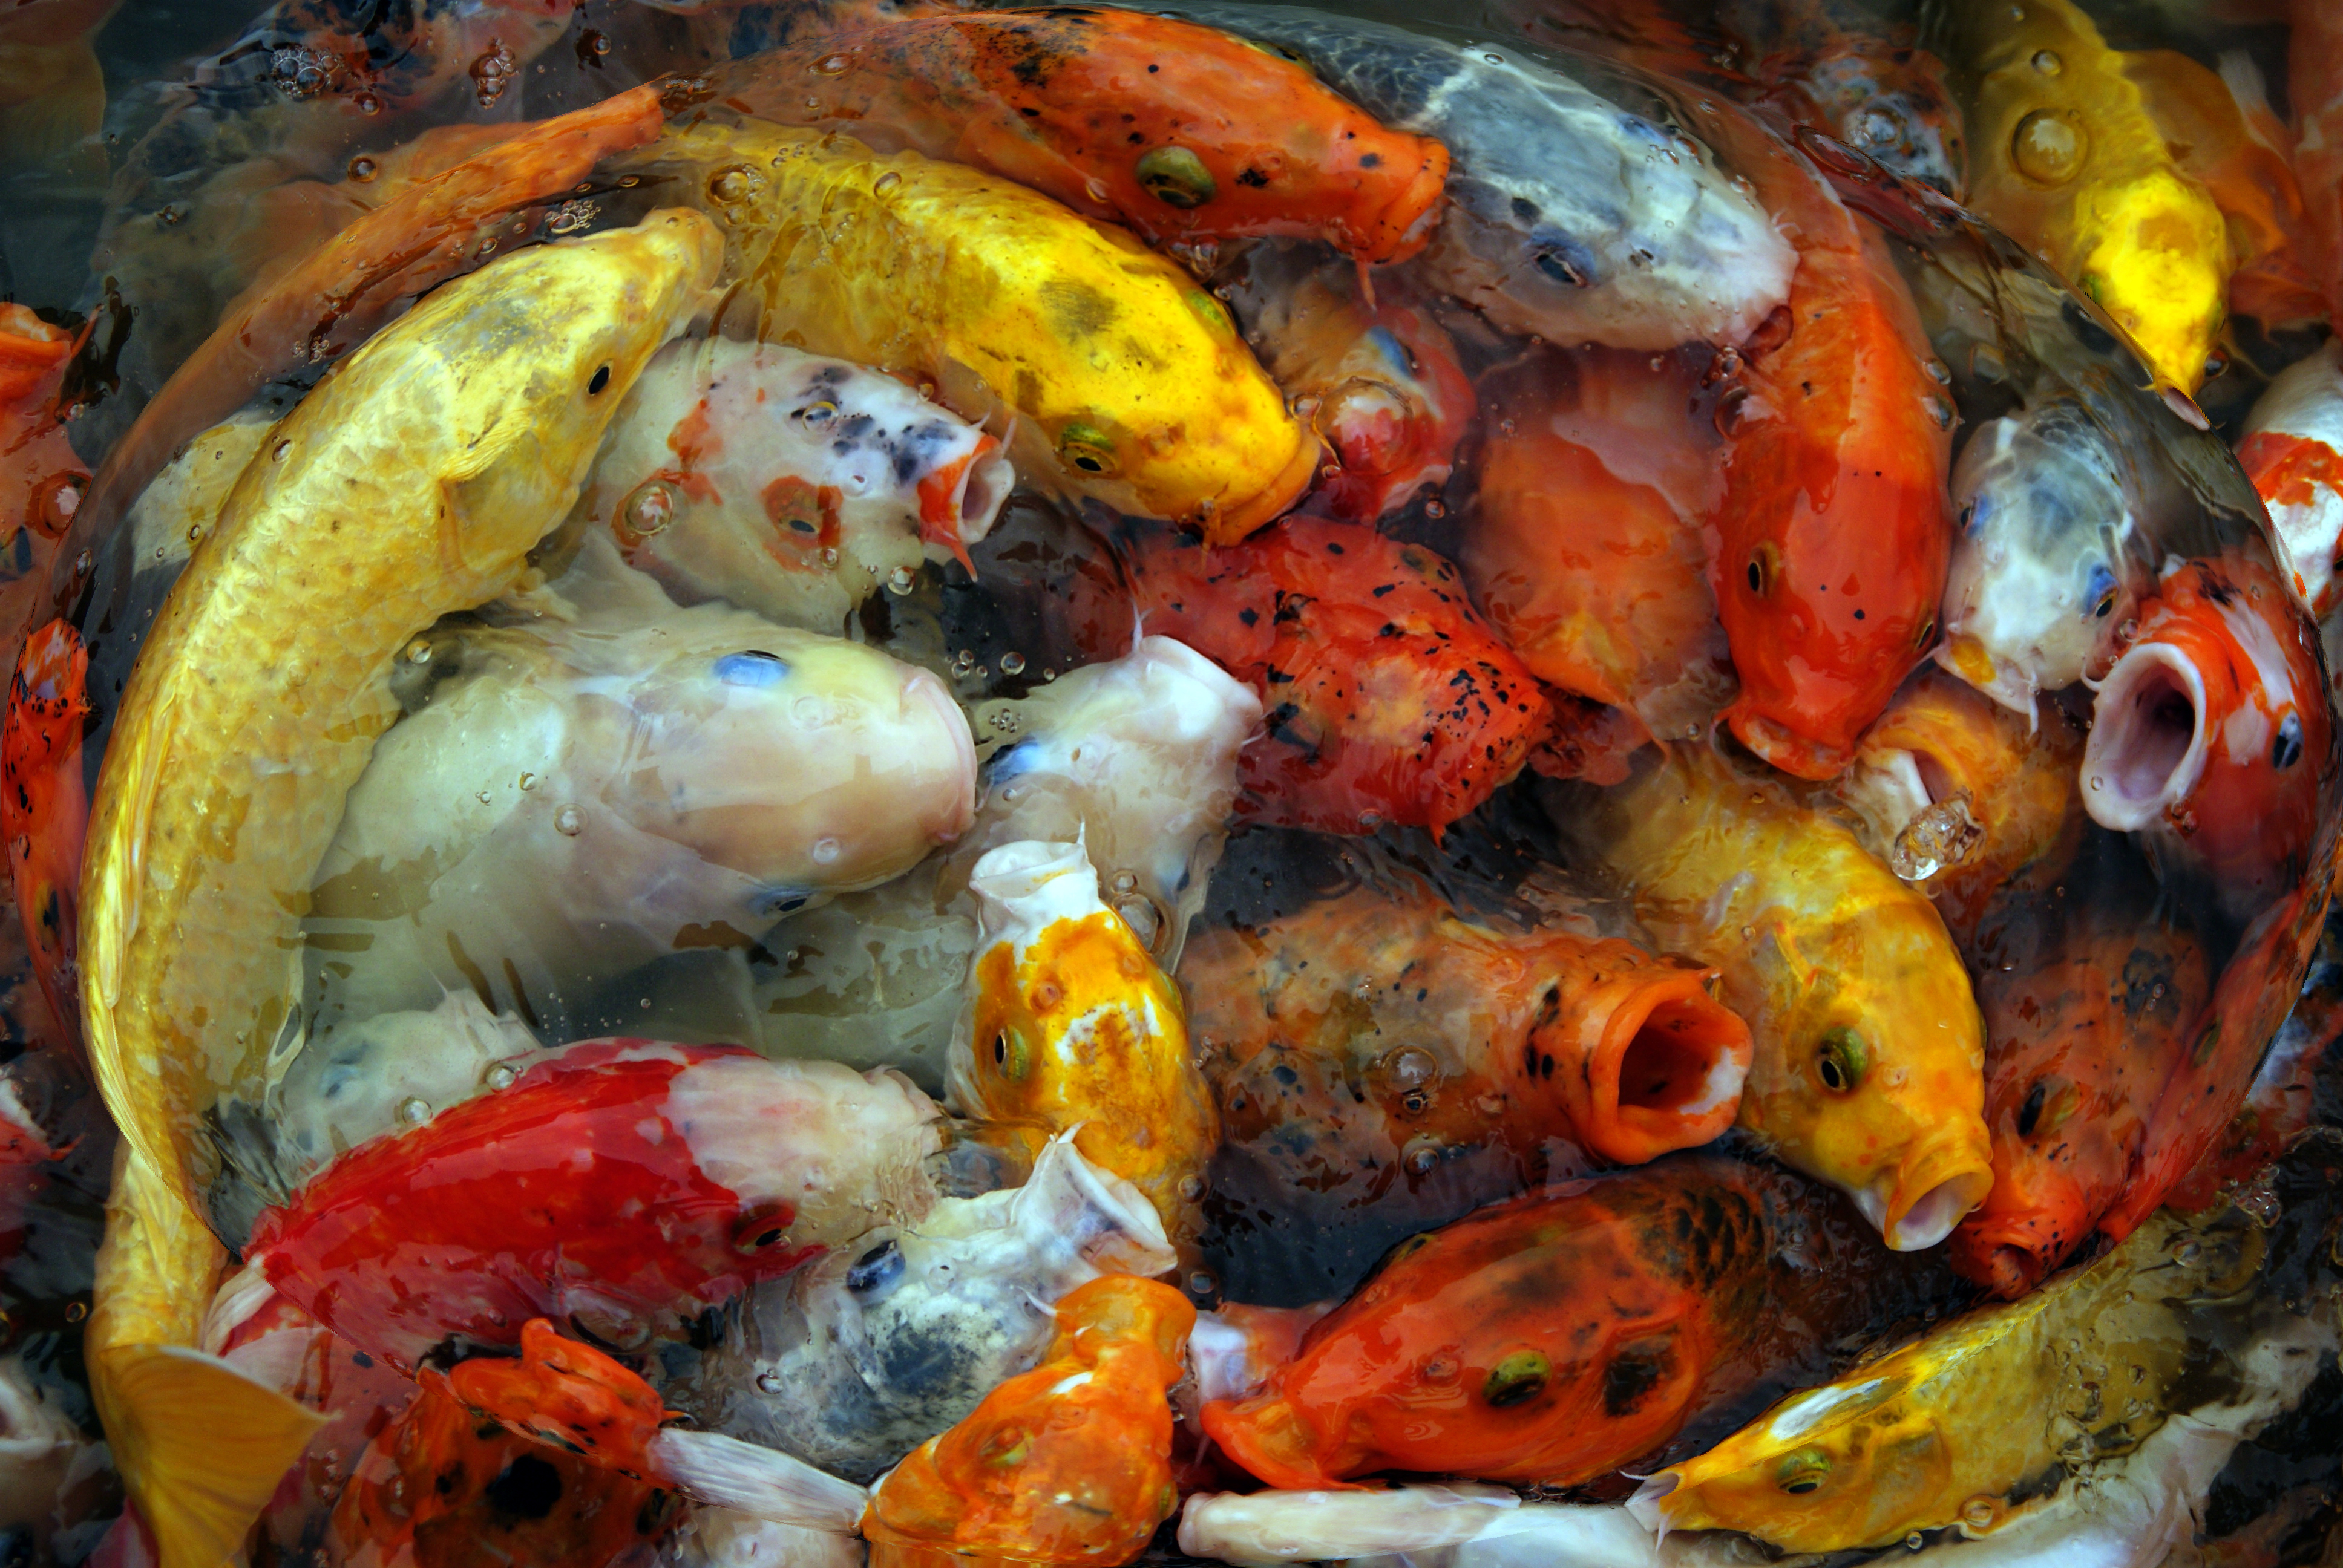
koi, fish, feeder fish, seafood, fish products